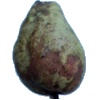
Label: Pear Stone 1